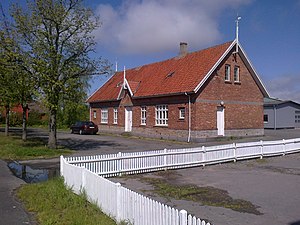
Aakirkeby / Historie / Den tidlige industrialisering
Aakirkeby Station fra vejsiden
Aakirkeby Station, vejside
Aakirkeby på det sydlige Bornholm er øens tredjestørste by med 2.088 indbyggere. Som den eneste af øens tidligere købstæder ligger Aakirkeby inde i landet, 16 km øst for Rønne, 21 km sydøst for Hasle, 29 km syd for Allinge-Sandvig, 18 km syd for Gudhjem, 22 km sydvest for Svaneke, 14 km vest for Nexø og 16 km nordvest for Snogebæk. Byen ligger i Bornholms Regionskommune, der hører til Region Hovedstaden.